2024 Indian Super Cup final

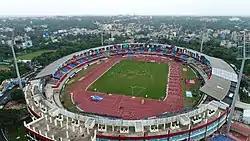
Aerial view of a stadium.

On 18 December 2023, it was announced by the AIFF that the Kalinga Stadium in Bhubaneswar, Odisha would host the entire Super Cup.